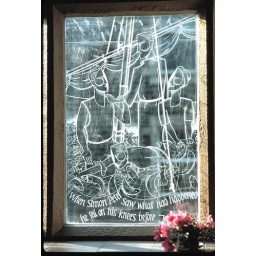
An etched glass window in Spring Vale Methodist church, Darwen. Backlit with the ends of the houses in shadow.